East Bendigo

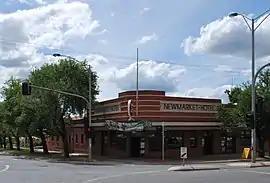
Newmarket Hotel in East Bendigo, 2010

East Bendigo is a suburb of the regional city of Bendigo in north central Victoria, Australia, north east of the Bendigo city centre.